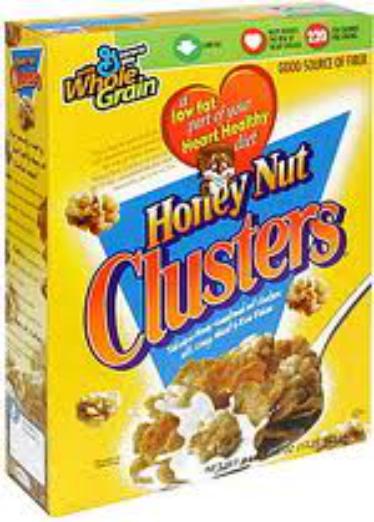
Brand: Honey Nut Clusters
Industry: Food